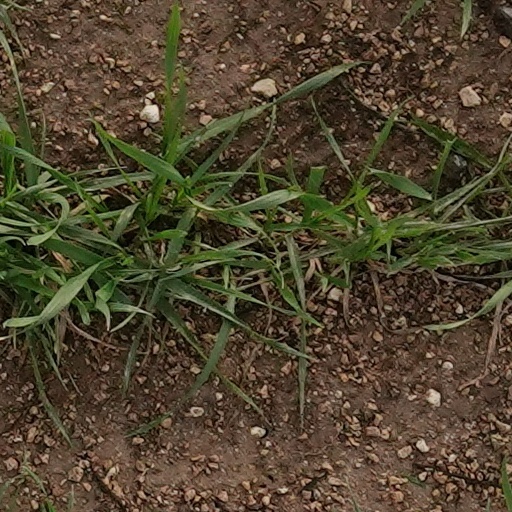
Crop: wheat